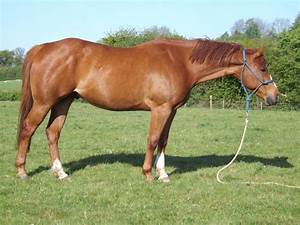
Label: cavallo